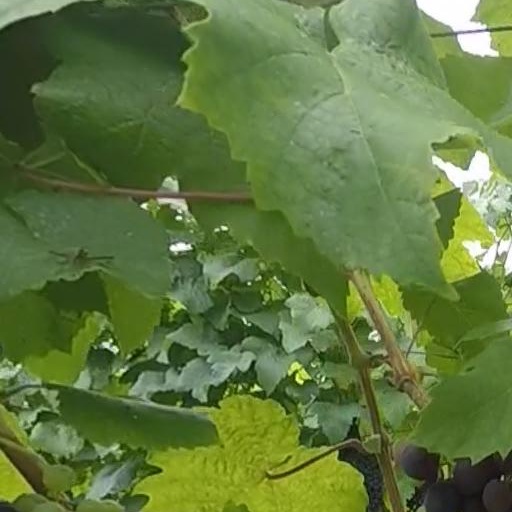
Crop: grape